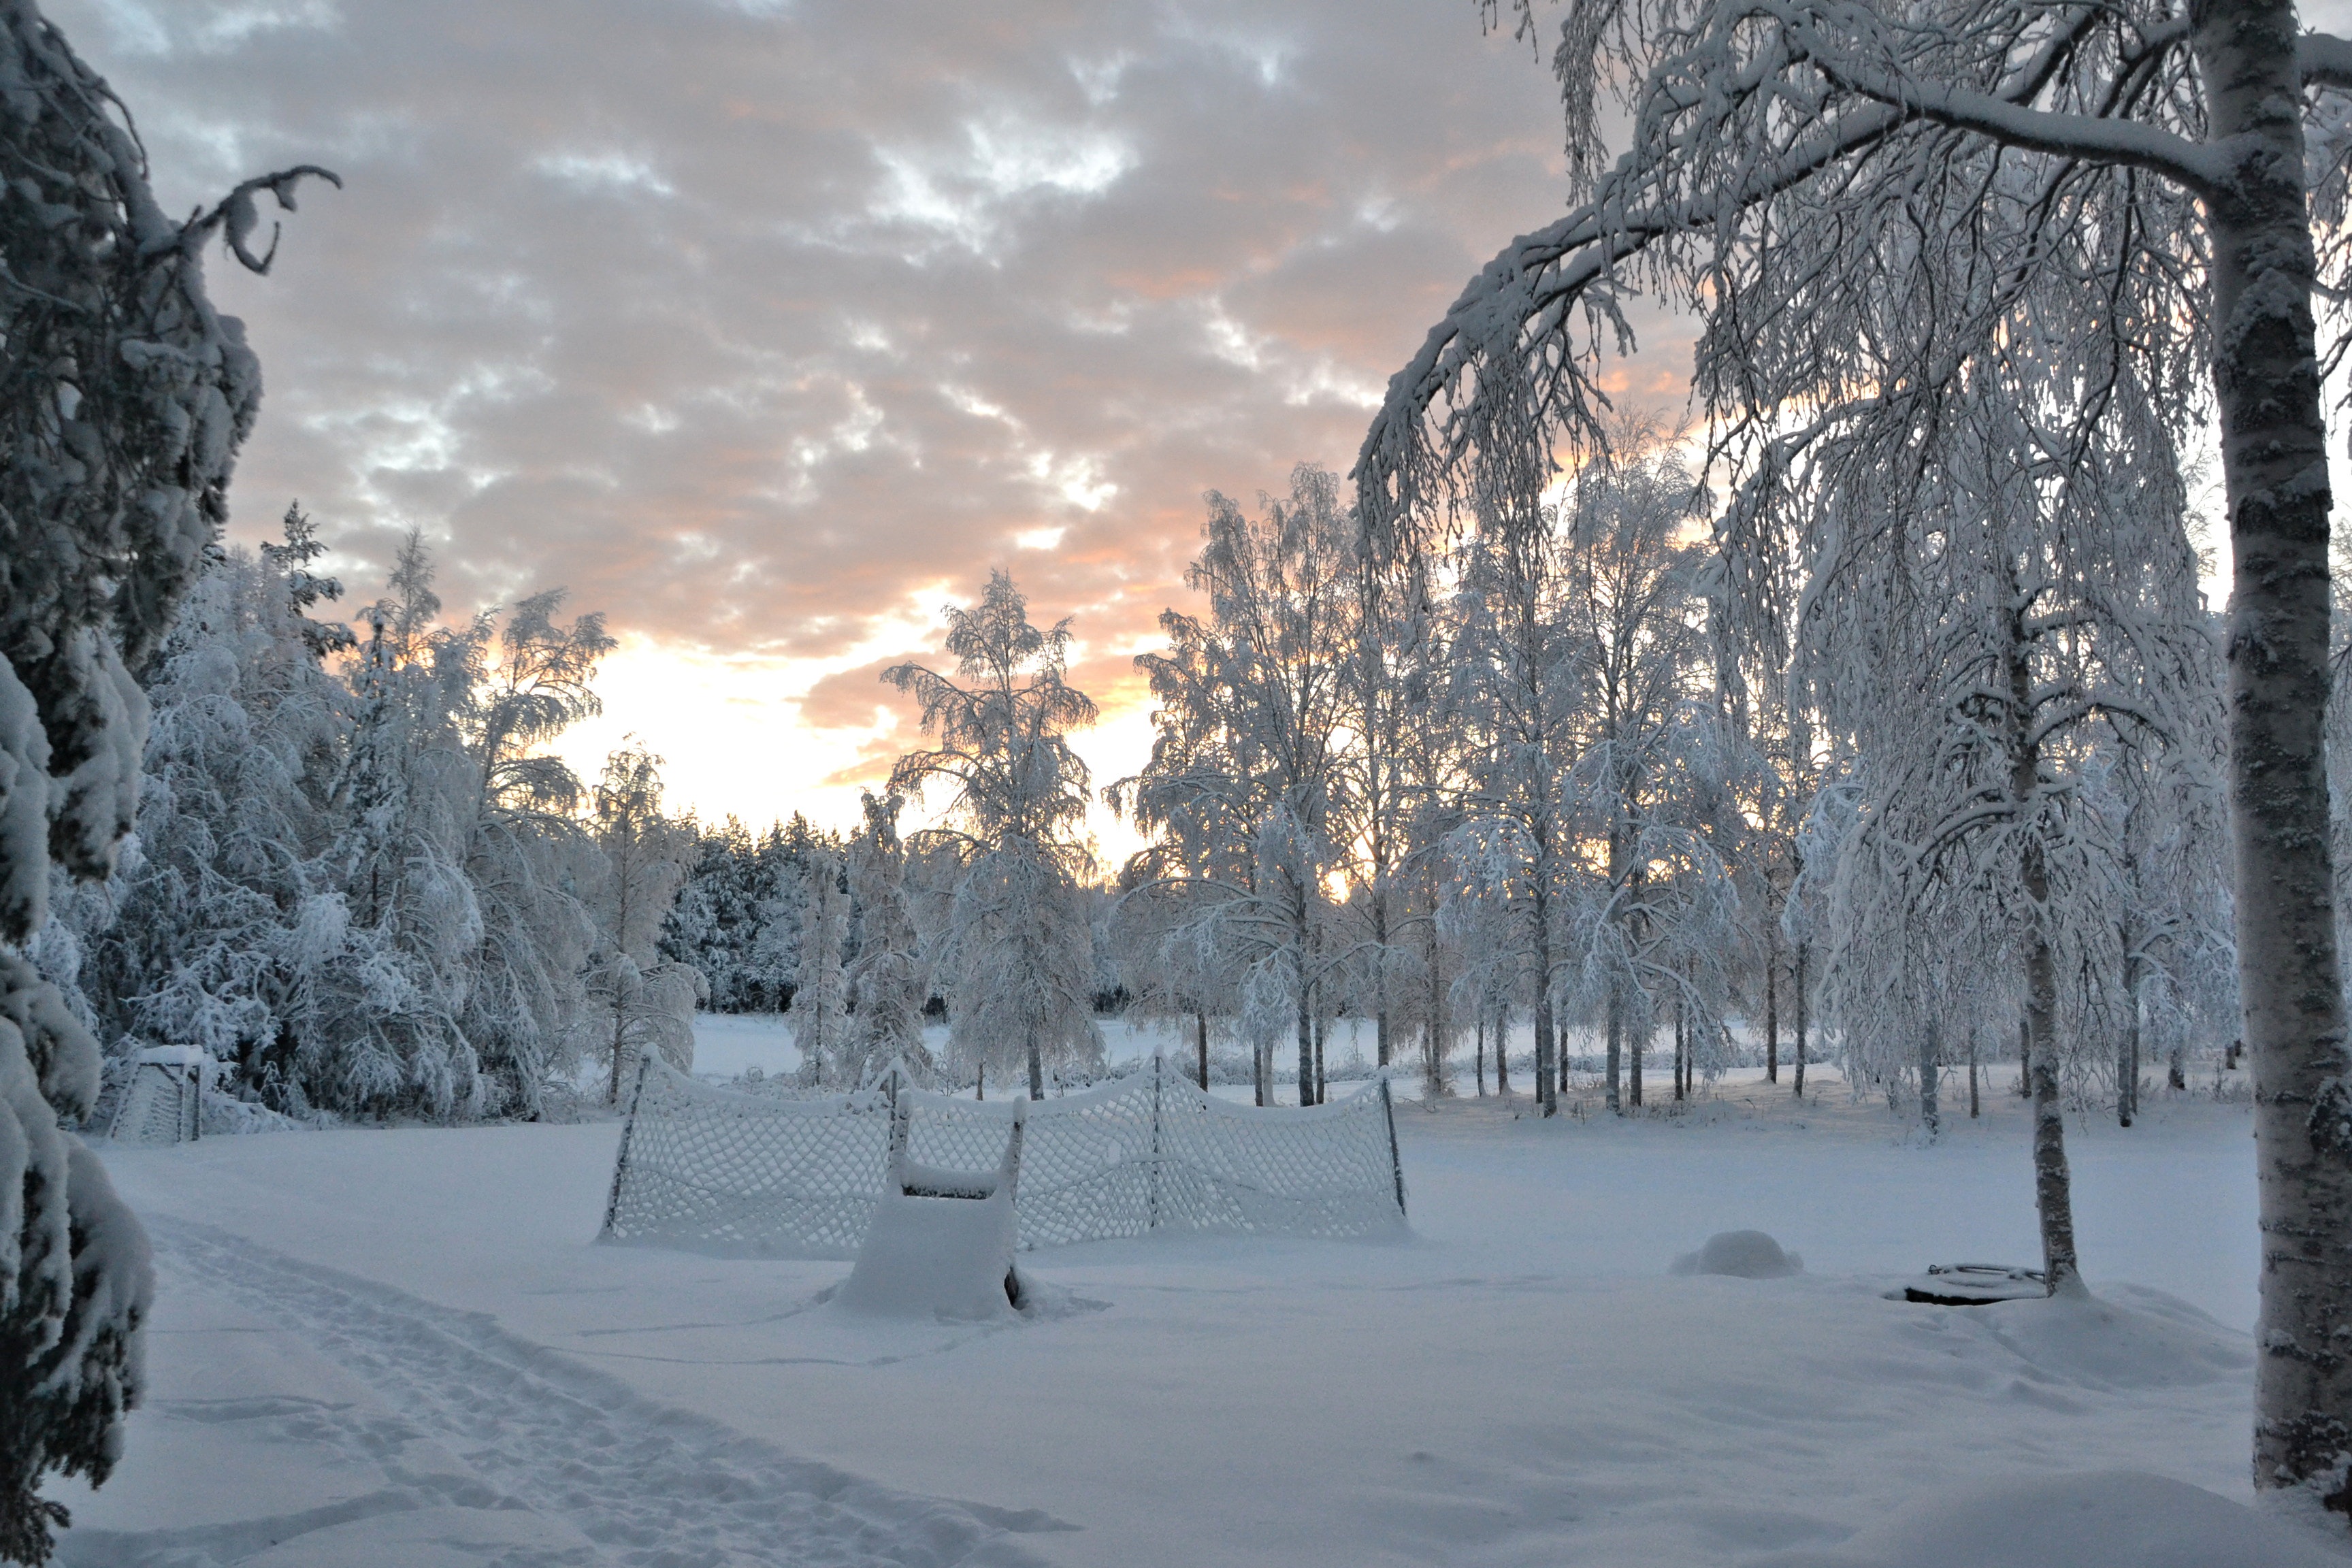
landscape, tree, forest, branch, snow, winter, plant, sunlight, morning, frost, ice, weather, season, sweden, blizzard, wintry, freezing, lapland, atmospheric phenomenon, woody plant, winter storm